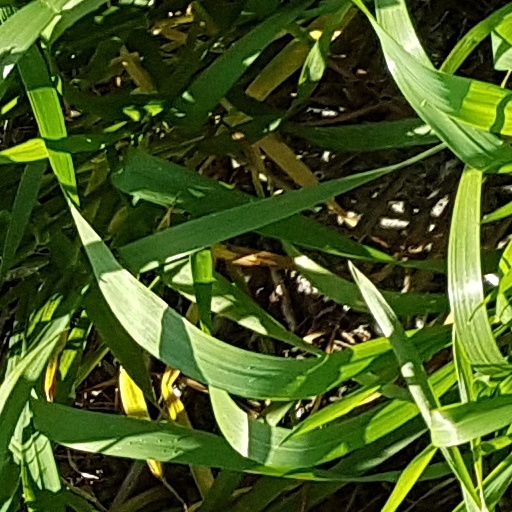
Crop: wheat